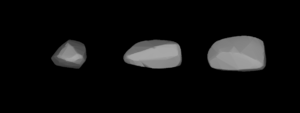
(3722) Urata est un astéroïde de la ceinture principale découvert le 29 octobre 1927 par l'astronome allemand Karl Wilhelm Reinmuth. Le lieu de découverte est Heidelberg. Sa désignation provisoire était 1927 UE.